Steven B. Gould

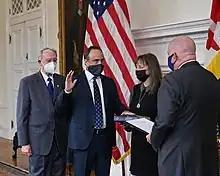
Gould being sworn in as judge by Governor Larry Hogan

Gould was one of six applicants who applied for the upcoming vacancy on the Maryland Court of Appeals, four of the names were submitted to the governor. On September 3, 2021, Governor Larry Hogan announced the appointment of Gould to be a judge of the Maryland Court of Appeals to fill the vacancy to be left by Judge Mary Ellen Barbera who reached the mandatory retirement age on September 10, 2021.